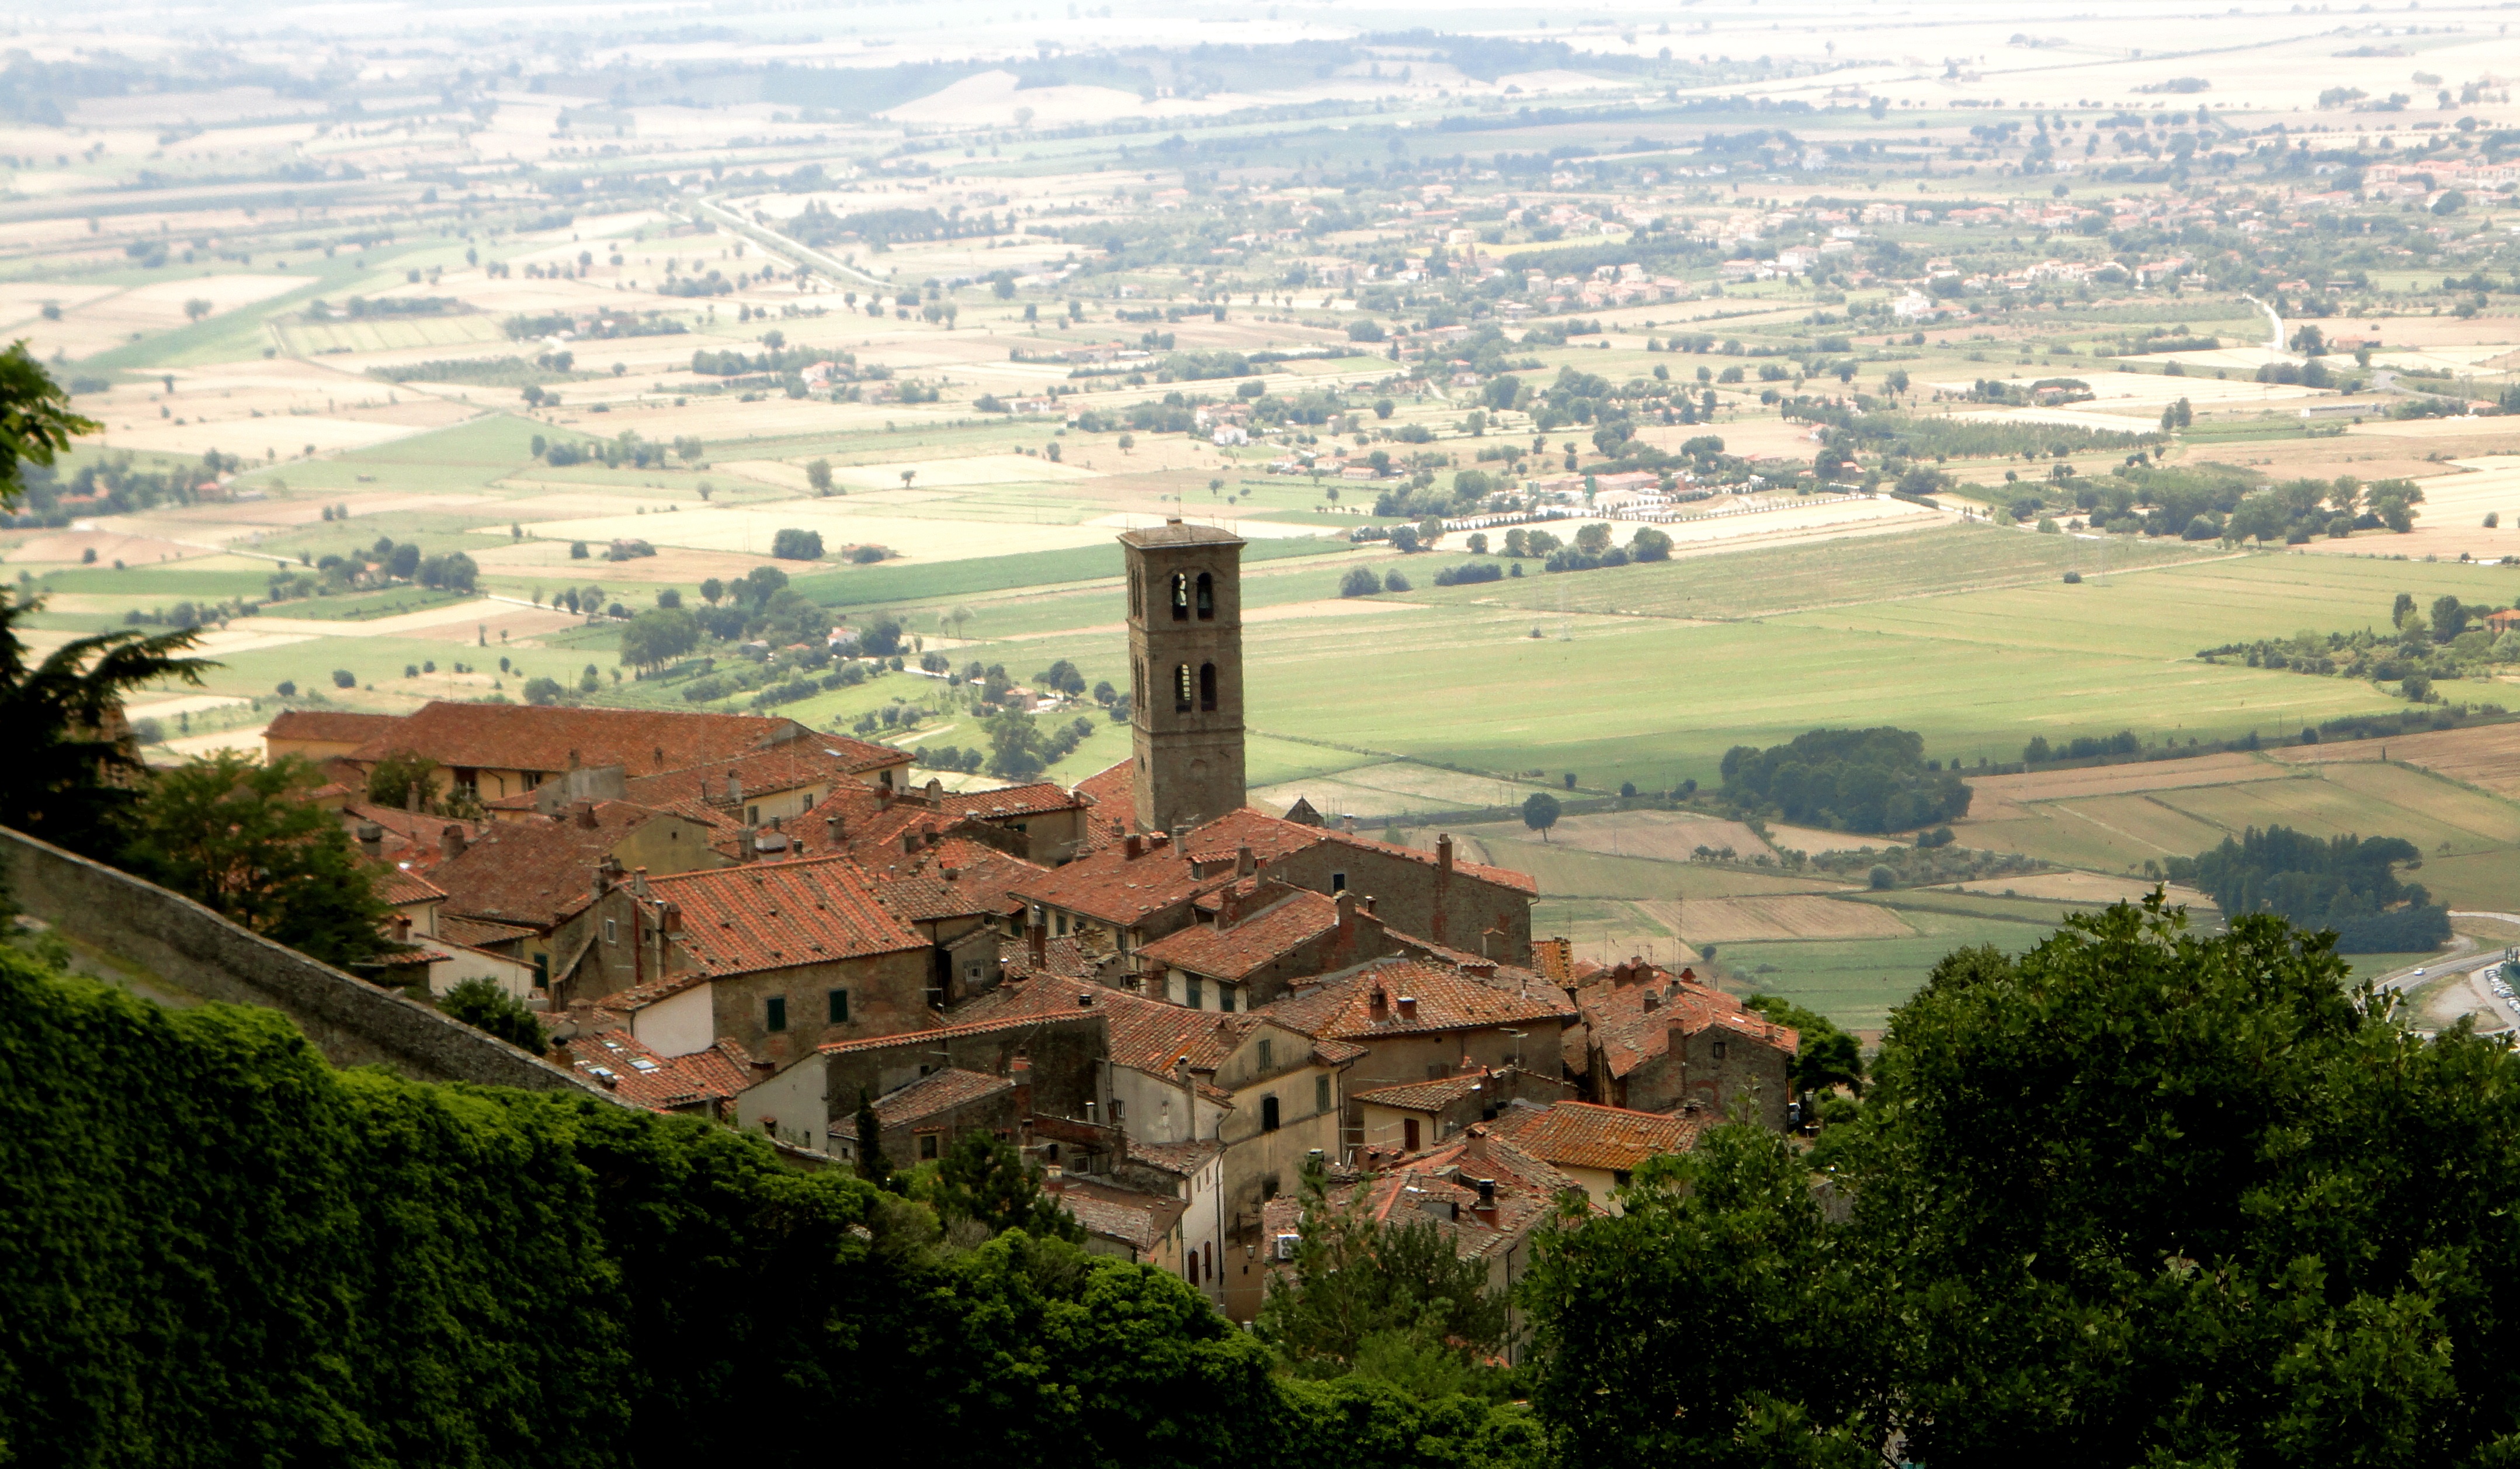
landscape, photography, countryside, hill, town, panorama, village, castle, landmark, tuscany, fortification, ruins, monastery, estate, italian, rural area, bird's eye view, aerial photography, historic site, residential area, human settlement